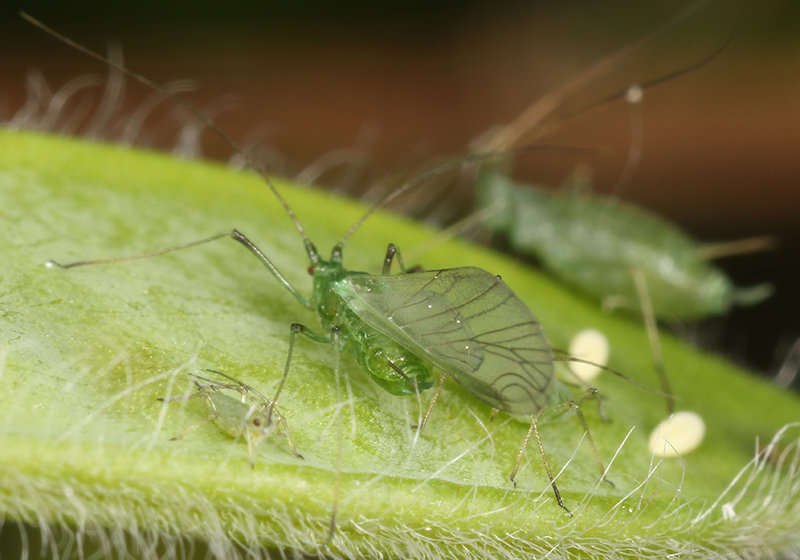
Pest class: pea_aphid